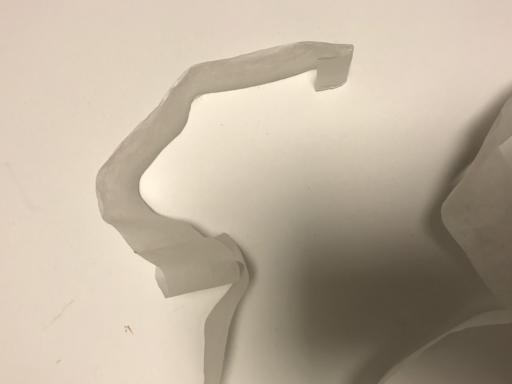
Waste category: trash